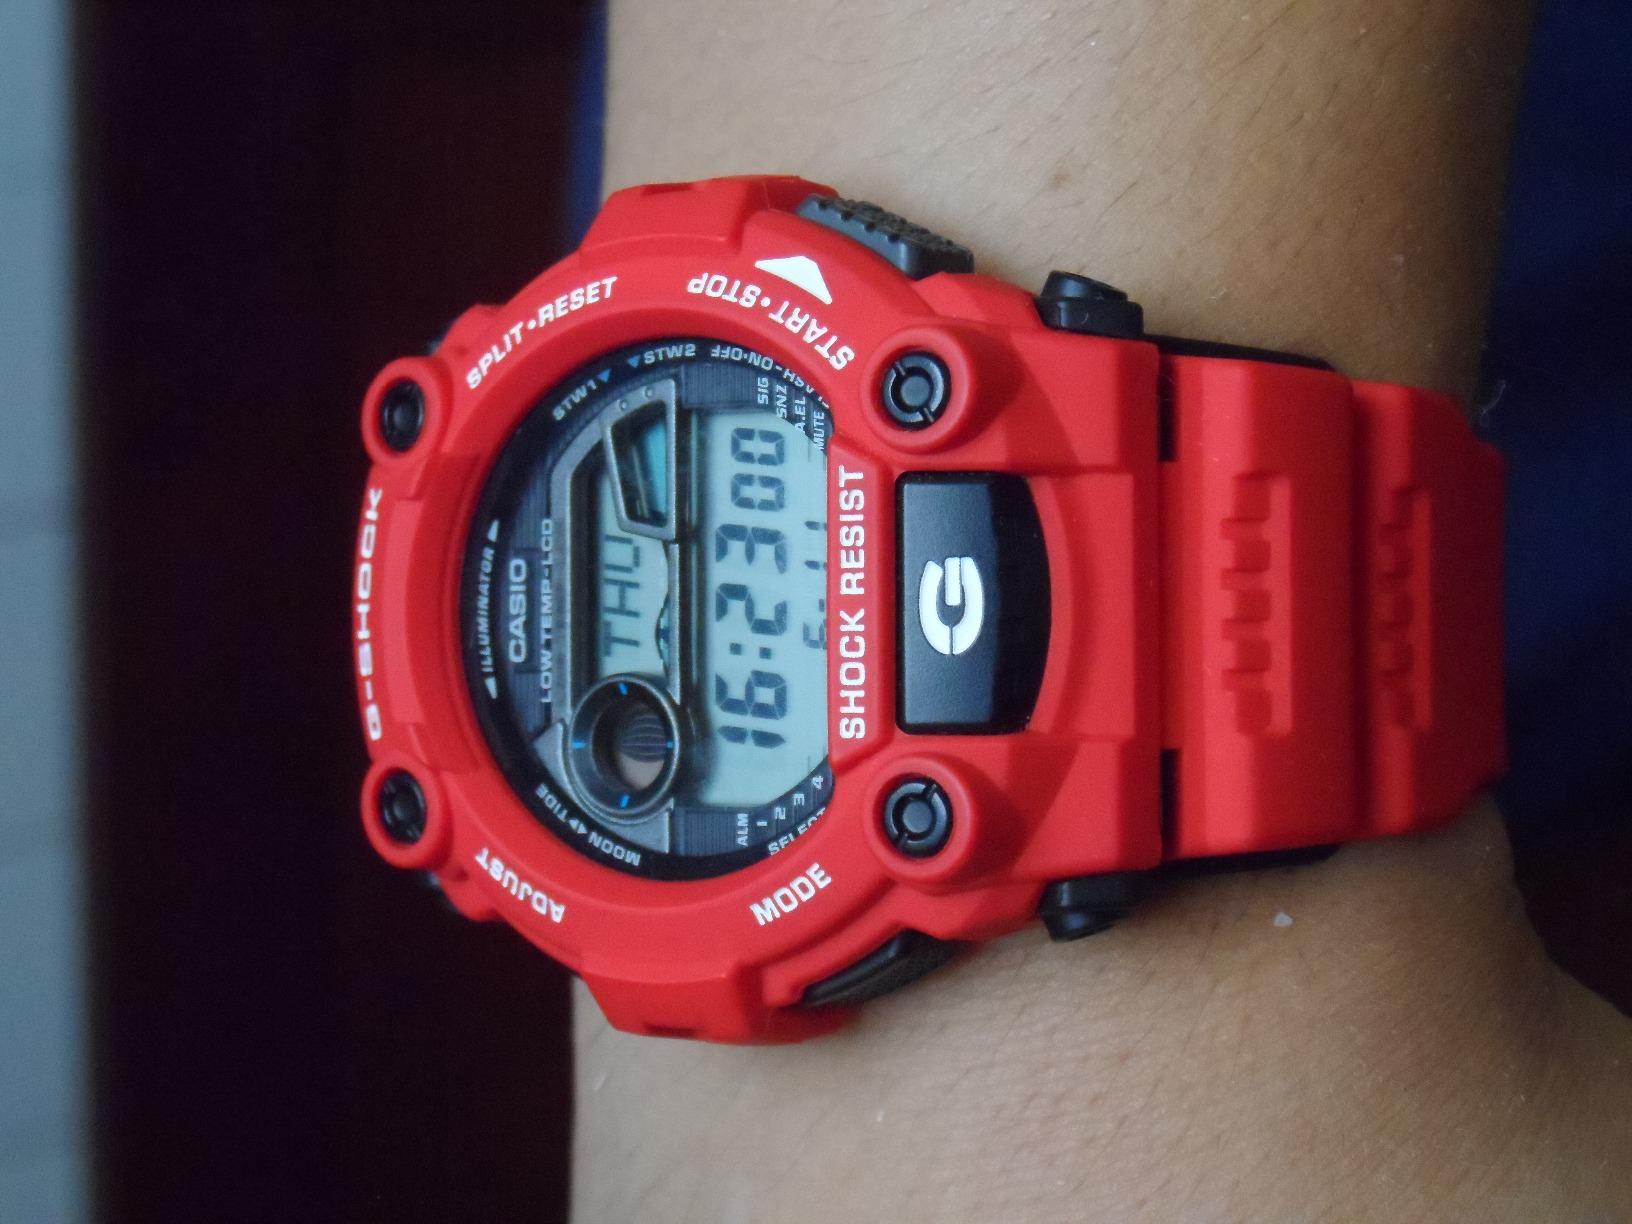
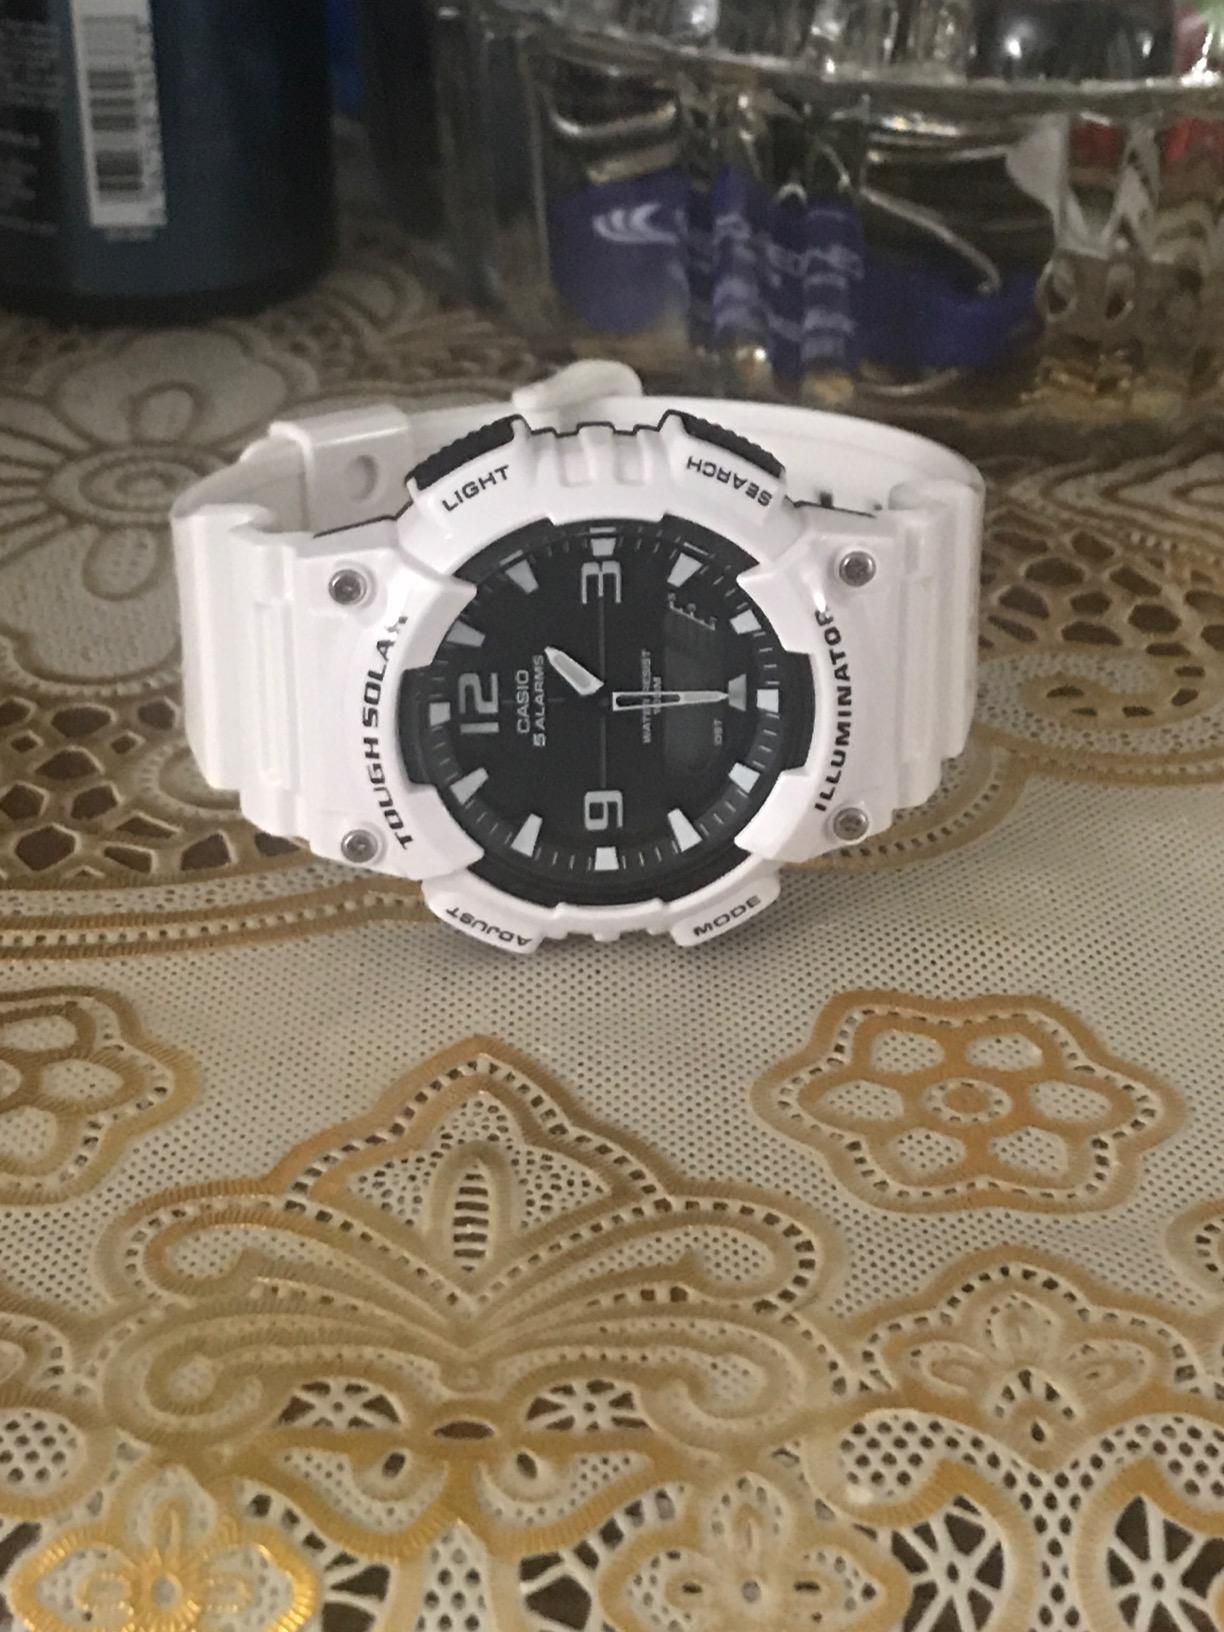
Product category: accessories_watch
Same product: no